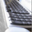
Label: keyboard